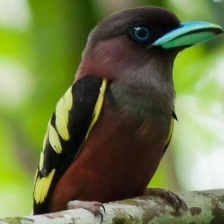
Species: BANDED BROADBILL
Scientific name: EURYLAIMUS JAVANICUS